Henry D. Larcade Jr.

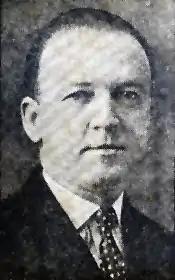

Henry Dominique Larcade Jr. (July 12, 1890 – March 15, 1966) was a U.S. Representative from Louisiana.